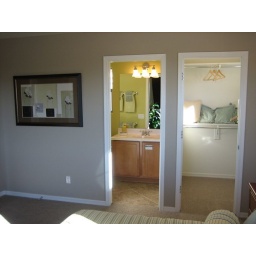
View of closet &amp;amp; attached bath in guest bedroom